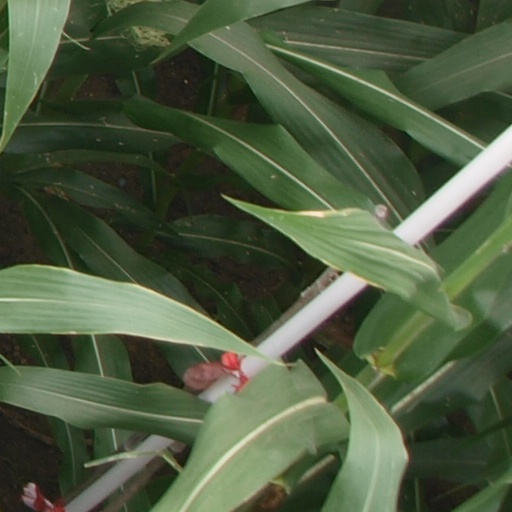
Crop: maize; corn